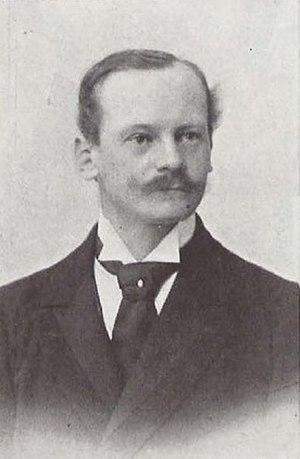
Otto Max Johannes Jaekel est un géologue et paléontologue allemand.